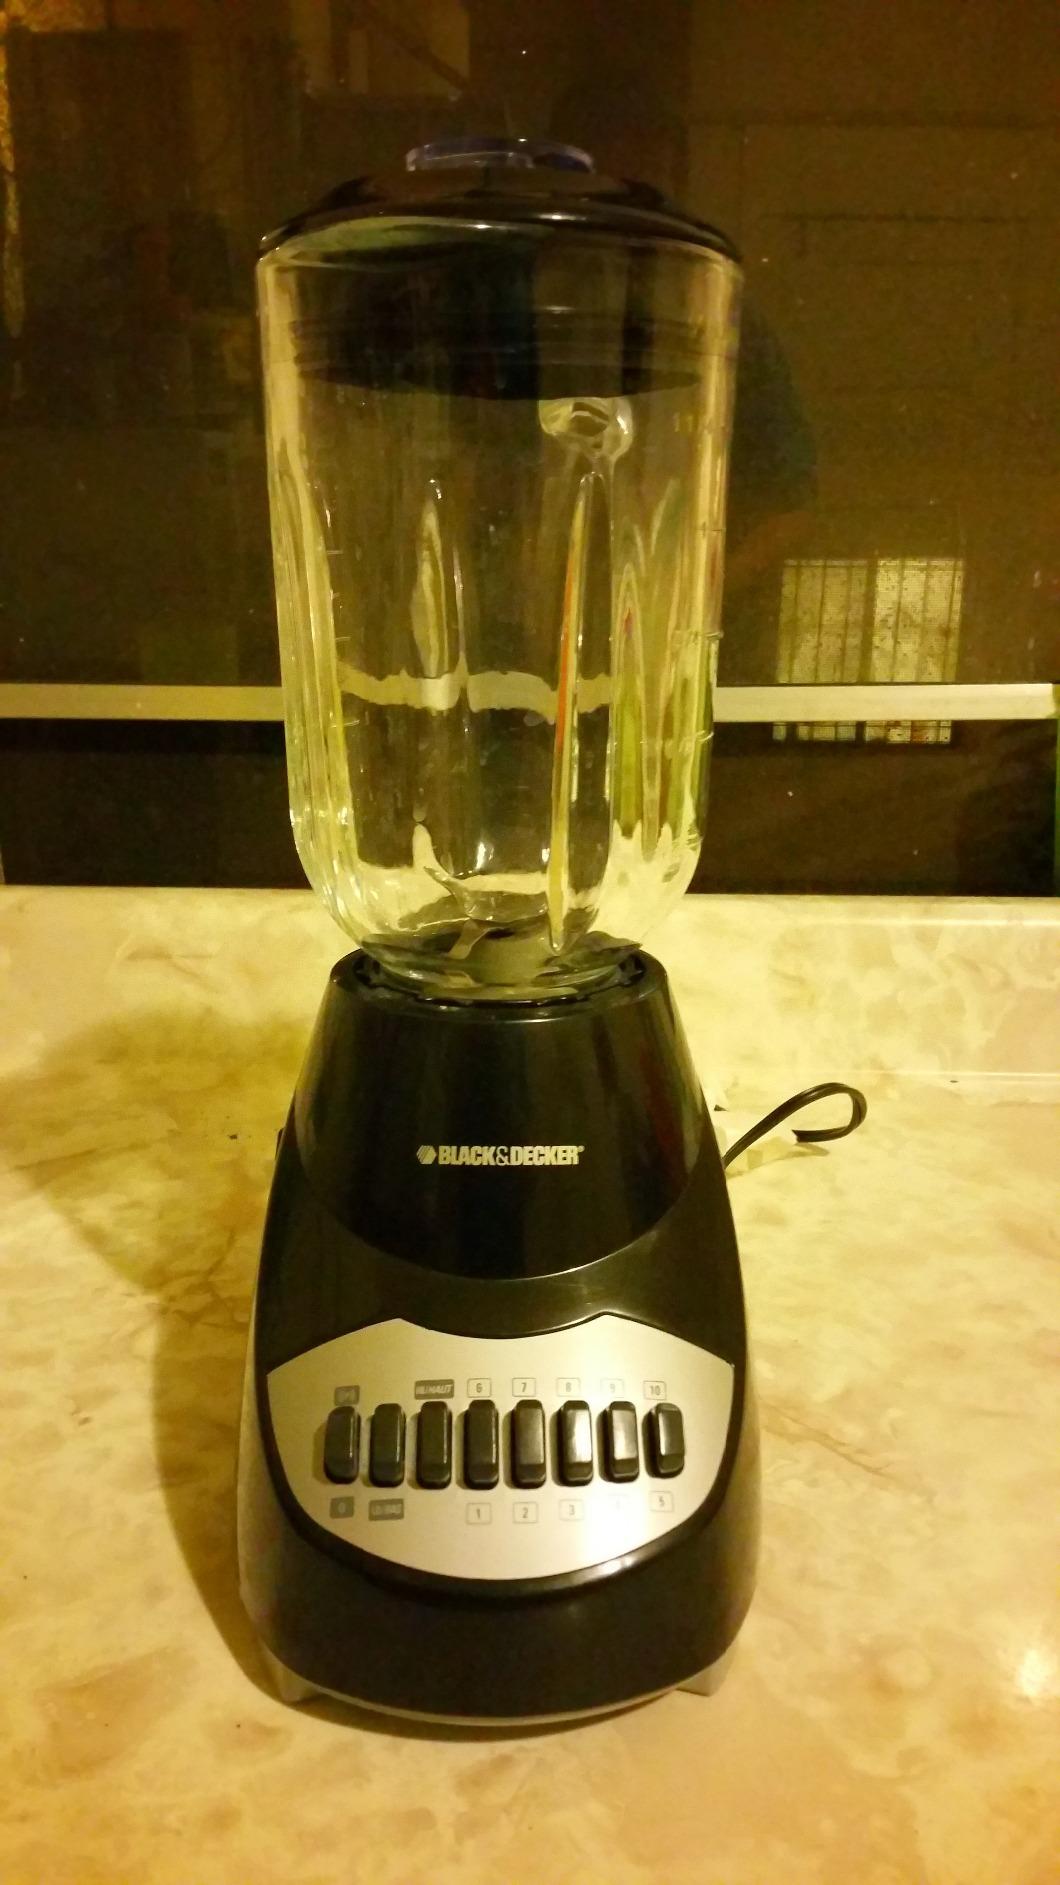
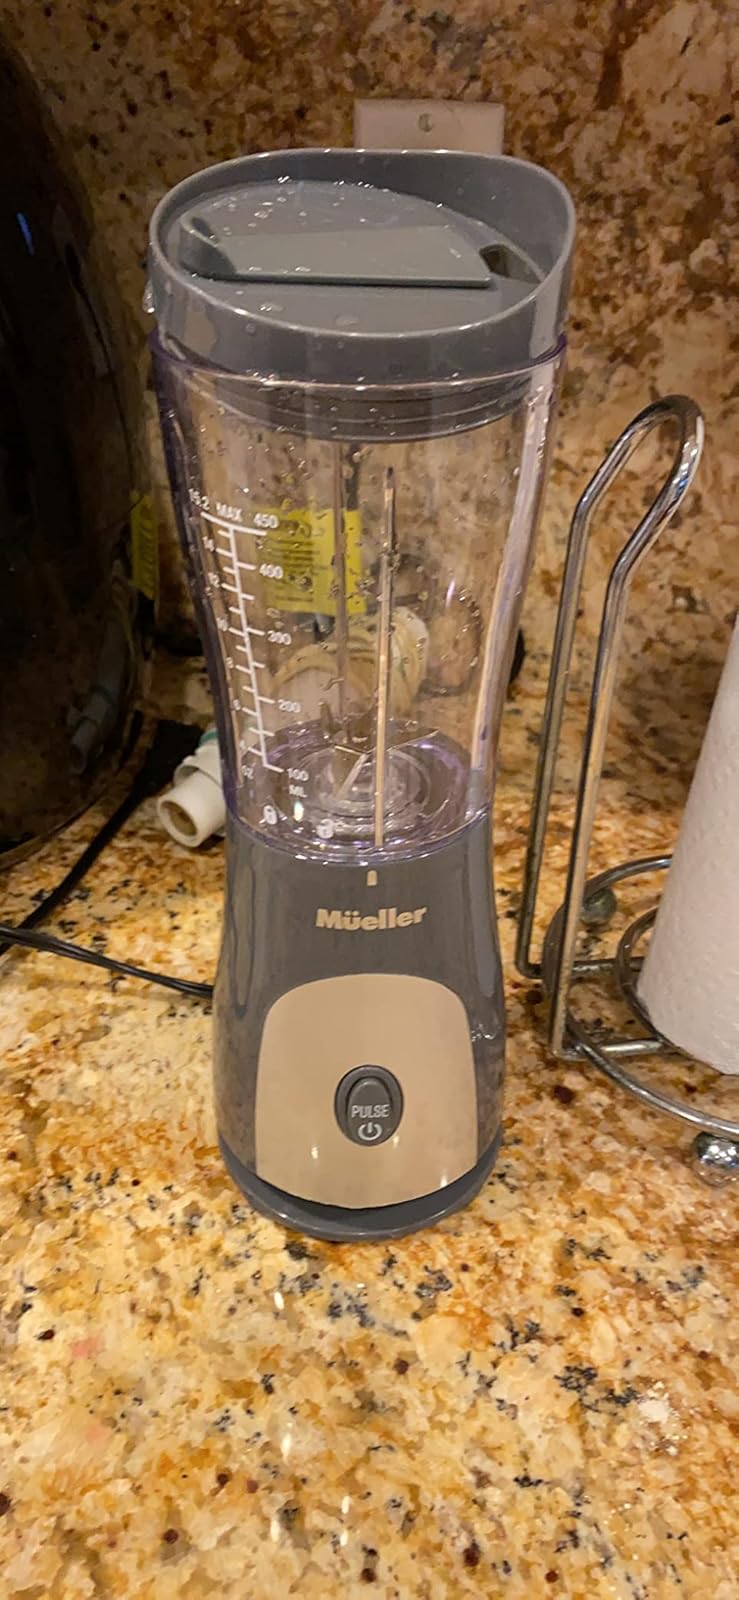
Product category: items_blender
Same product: no